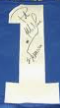
Number: 1